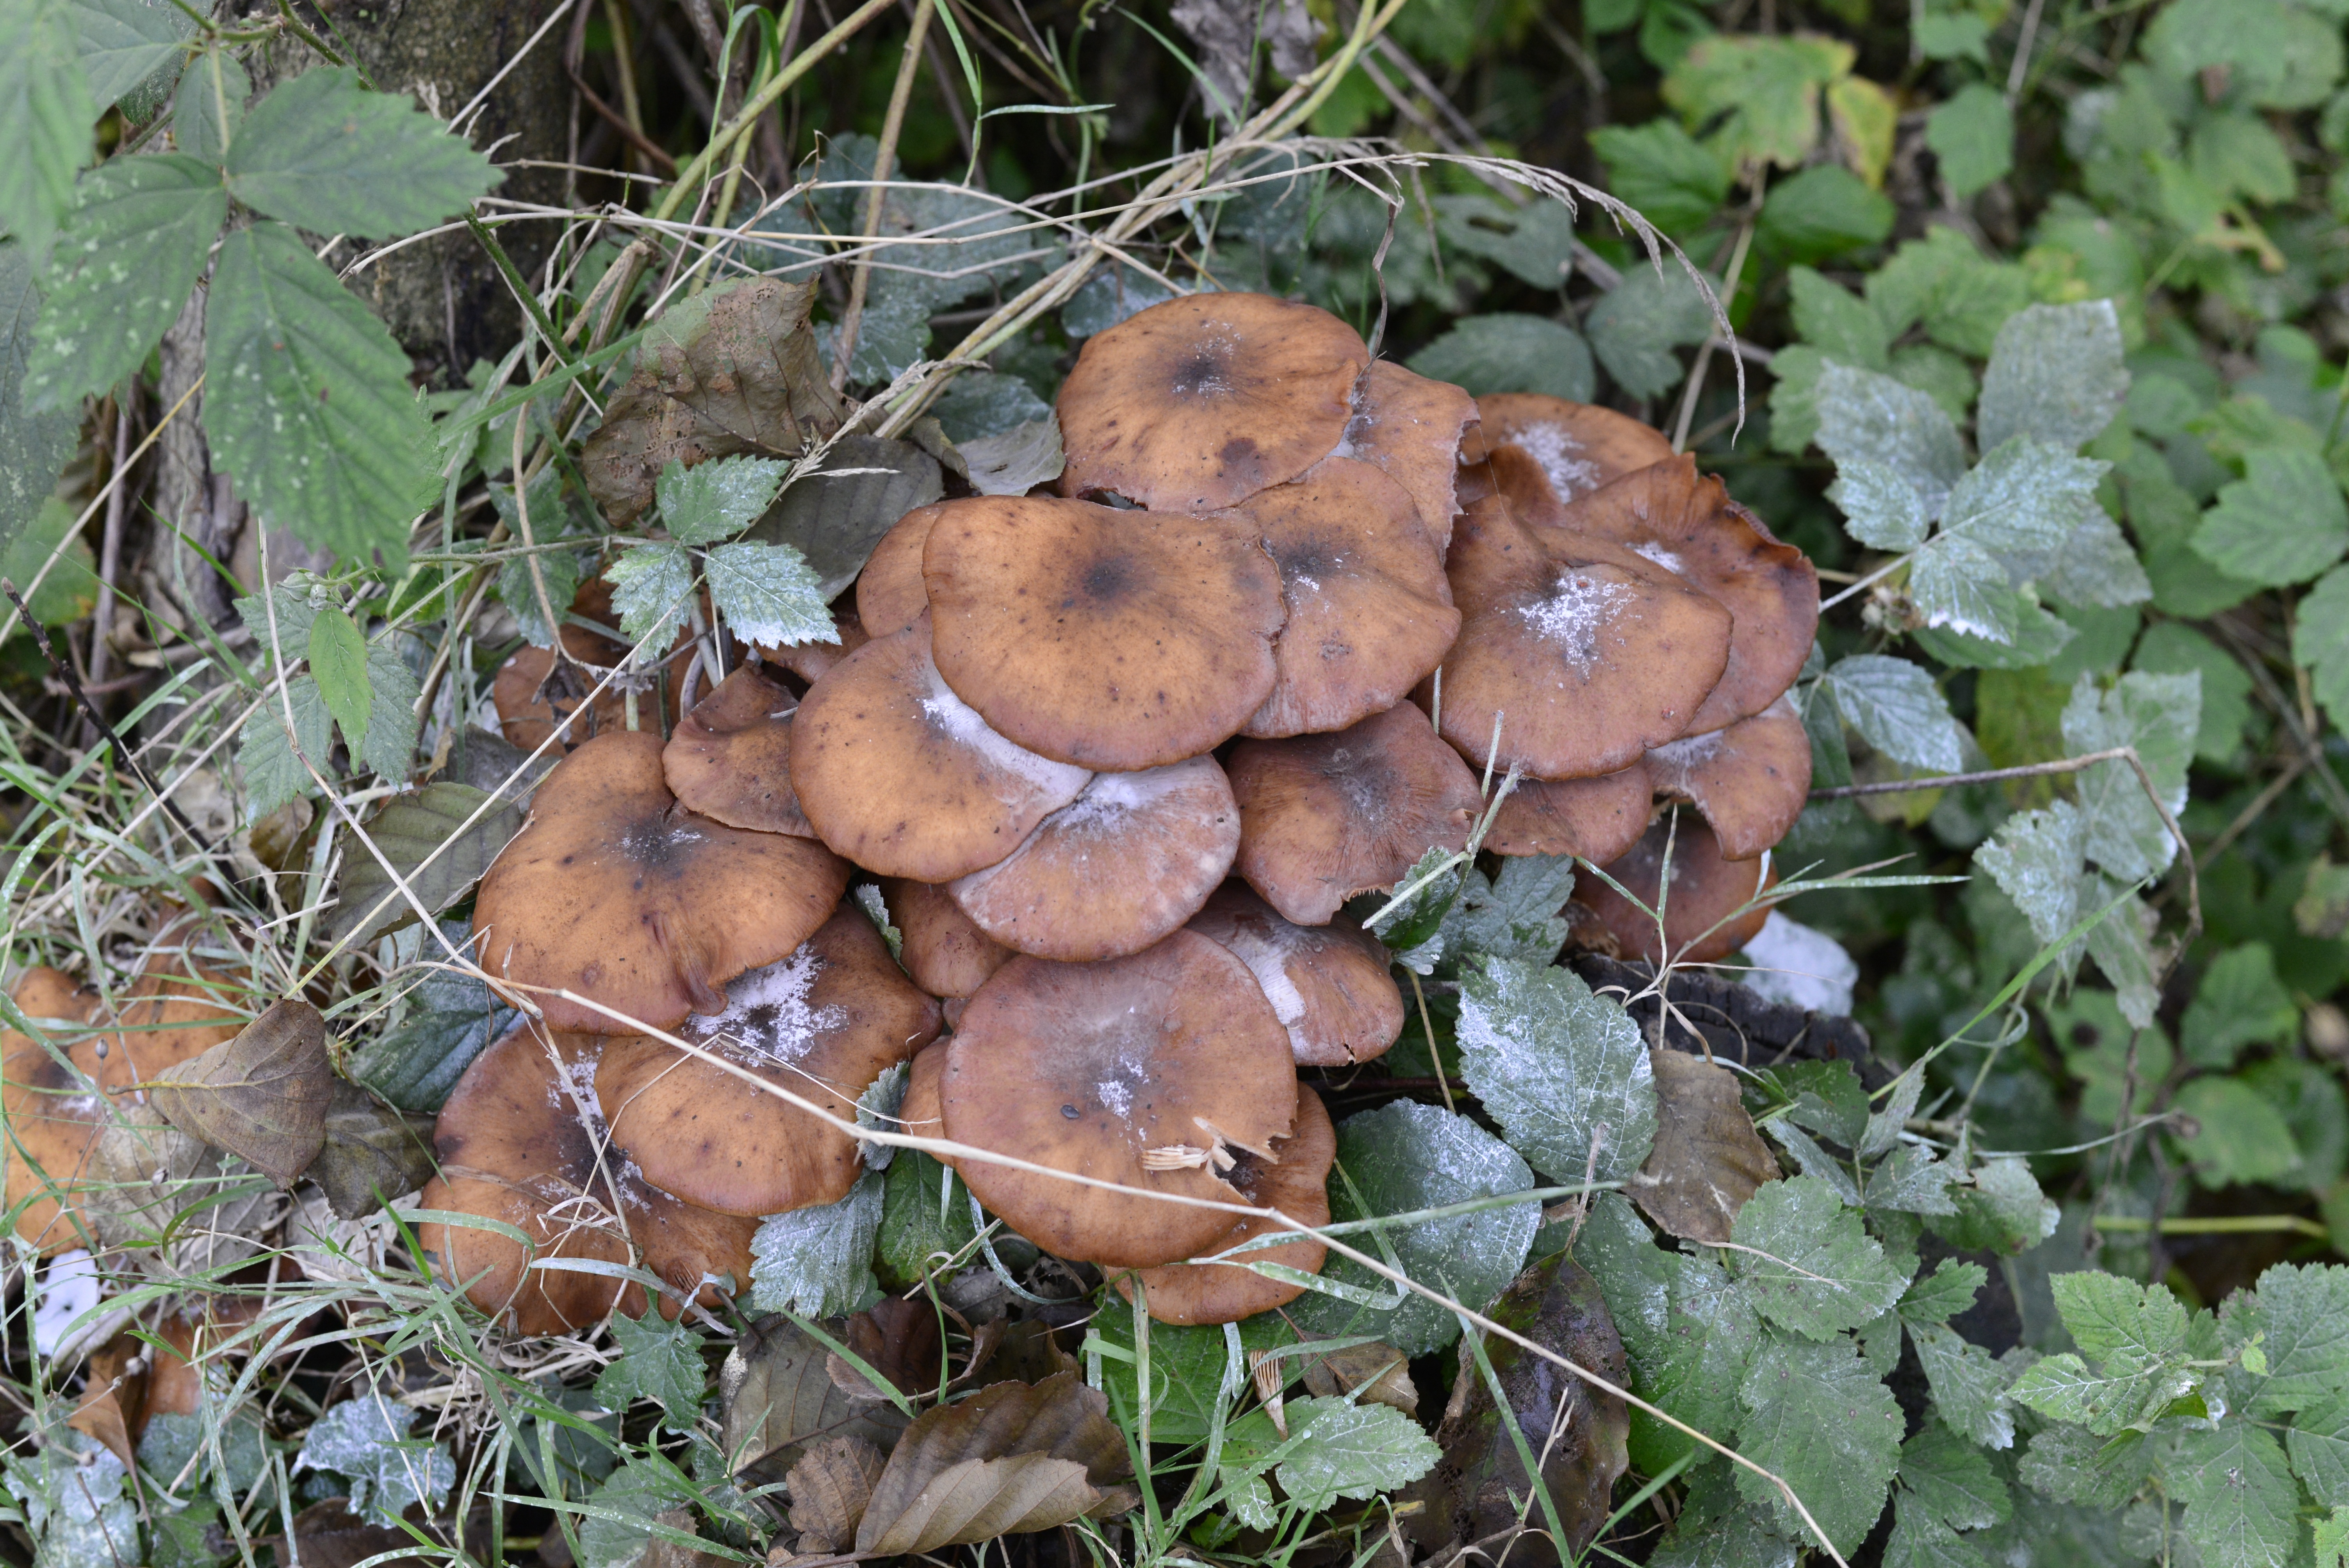
nature, forest, autumn, brown, mushroom, fungus, netherlands, woodland, bolete, auriculariales, agaricus, matsutake, oyster mushroom, edible mushroom, medicinal mushroom, agaricomycetes, agaricaceae, penny bun, pleurotus eryngii, auriculariaceae